Australian rules football in popular culture

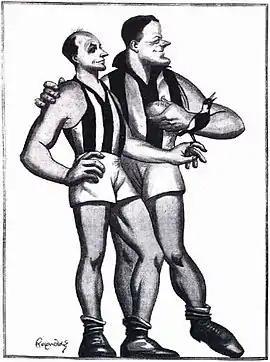
Len Reynolds' caricature of "The Coventrys of Collingwood": Syd and Gordon Coventry, ca. 1930

Singer-songwriter Paul Kelly's 1987 single "Leaps and Bounds" is about the excitement of walking to the MCG for a game at the start of the football season. In reviewing the song for the book "1001 Songs", critic Toby Creswell listed "Melbourne, football, transcendence and memory" among the "grand themes" of Kelly's ouvre. Kelly played the song at the 2012 AFL Grand Final.